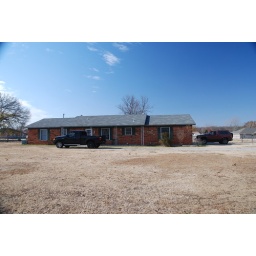
Randy and Anna's house with my truck in front.